Daniel Peralta

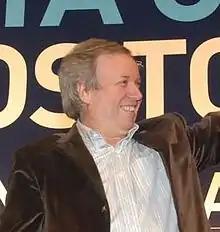
Governor Daniel Peralta.

Daniel Román Peralta (born 1 July 1955) is an Argentine Justicialist Party politician who was governor of Santa Cruz Province from 2007 to 2015.